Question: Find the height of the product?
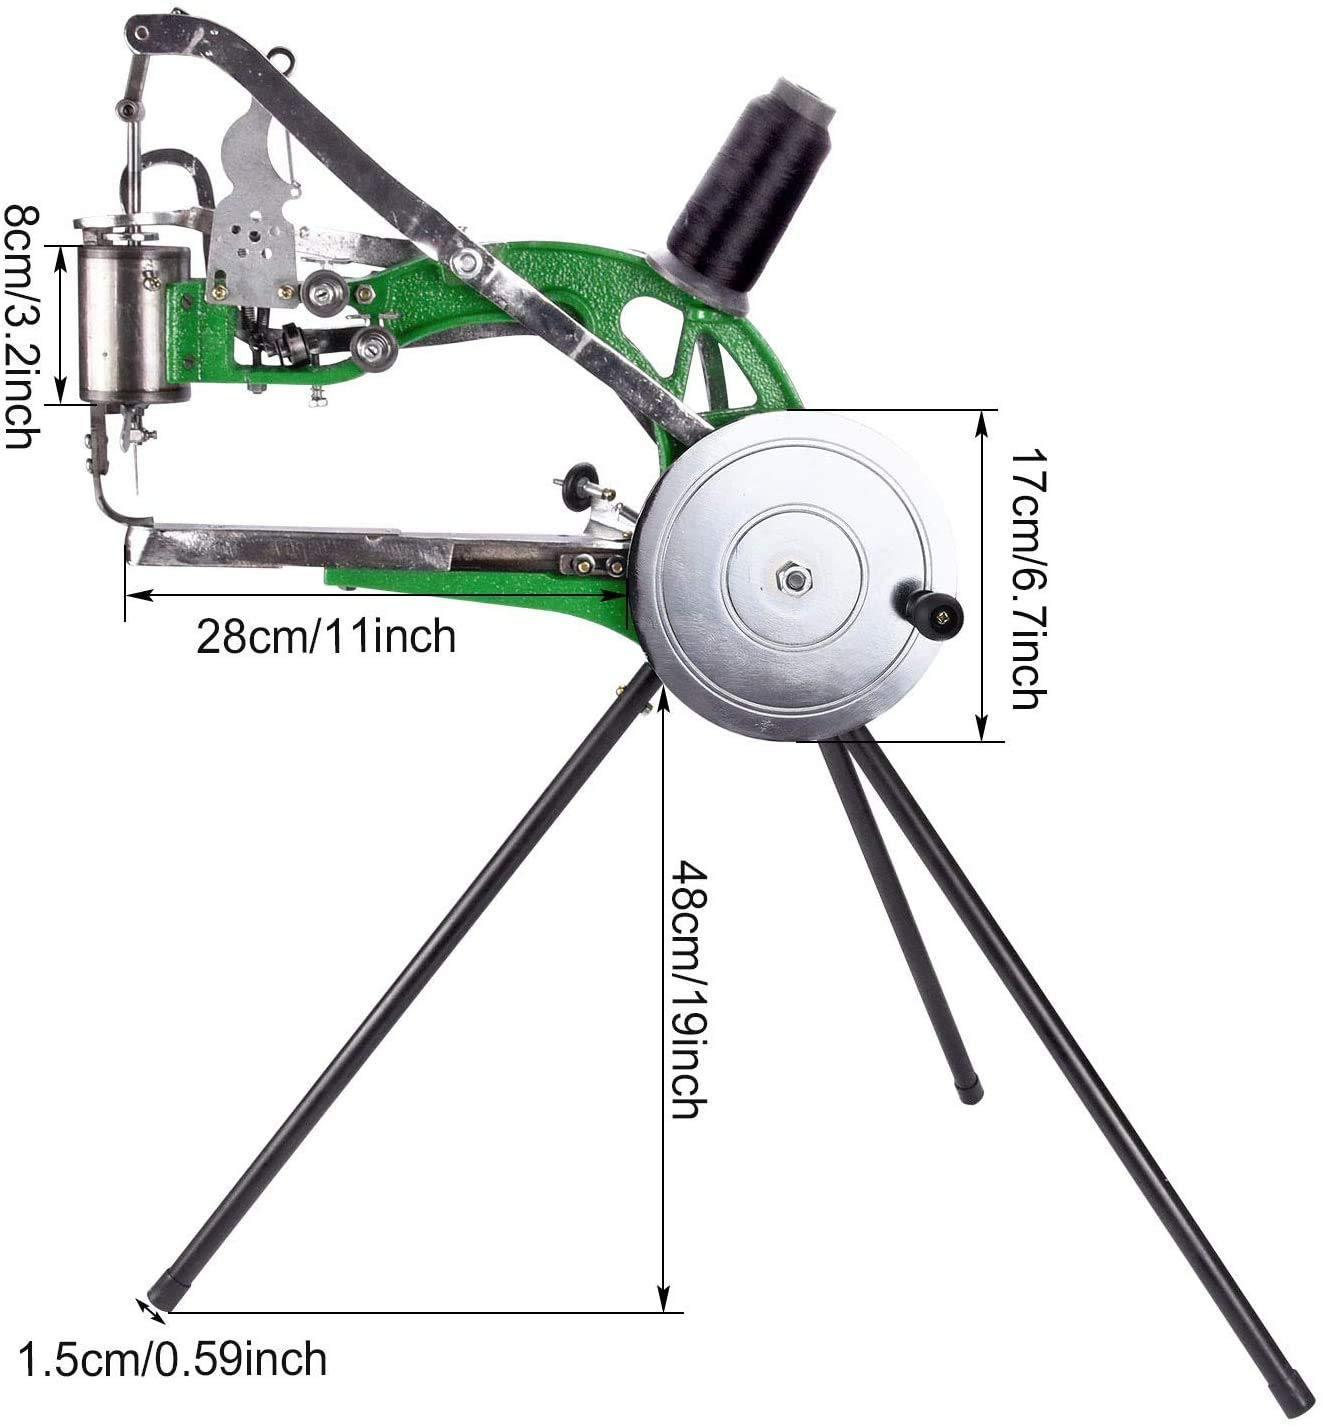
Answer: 17.0 centimetre